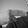
ASL letter: H